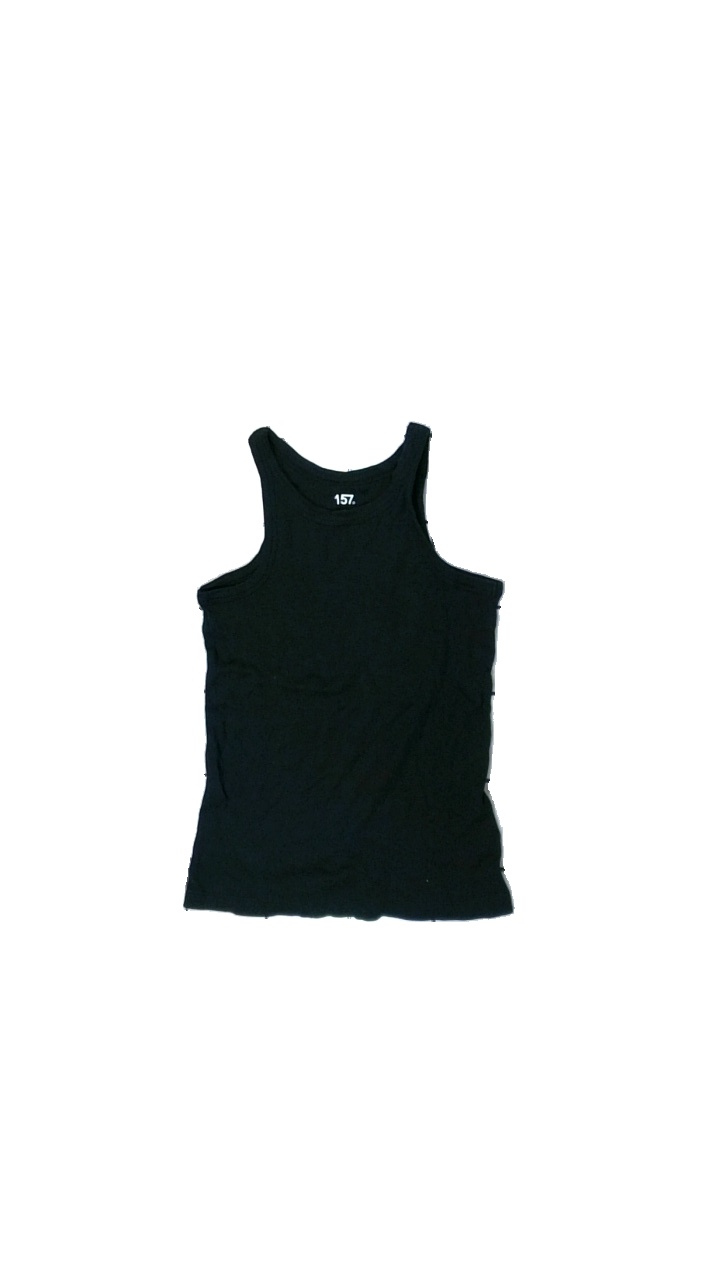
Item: Tank Top (Ladies)
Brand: Lager 157
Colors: Black
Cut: Tight, C-collar
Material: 100% Cotton
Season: All
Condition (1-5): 5
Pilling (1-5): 5
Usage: Reuse
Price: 50-100